Tom Rolt (locomotive)

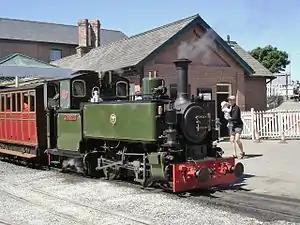

Tom Rolt is a narrow gauge steam locomotive constructed by the Talyllyn Railway, using parts from an Andrew Barclay locomotive built in 1949 for Bord na Móna.